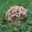
Label: mushroom